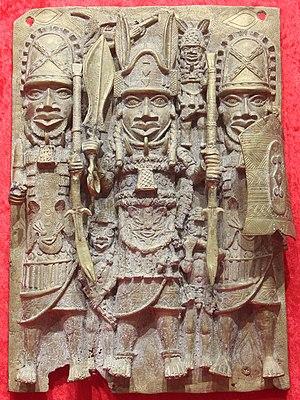
Plaque de bronze représentant Oba Ozolua se préparant à la guerre. Musée des Civilisations Noires de Dakar (Sénégal).